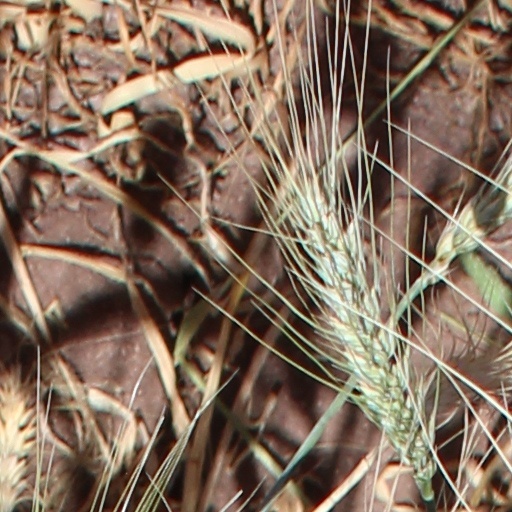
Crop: wheat